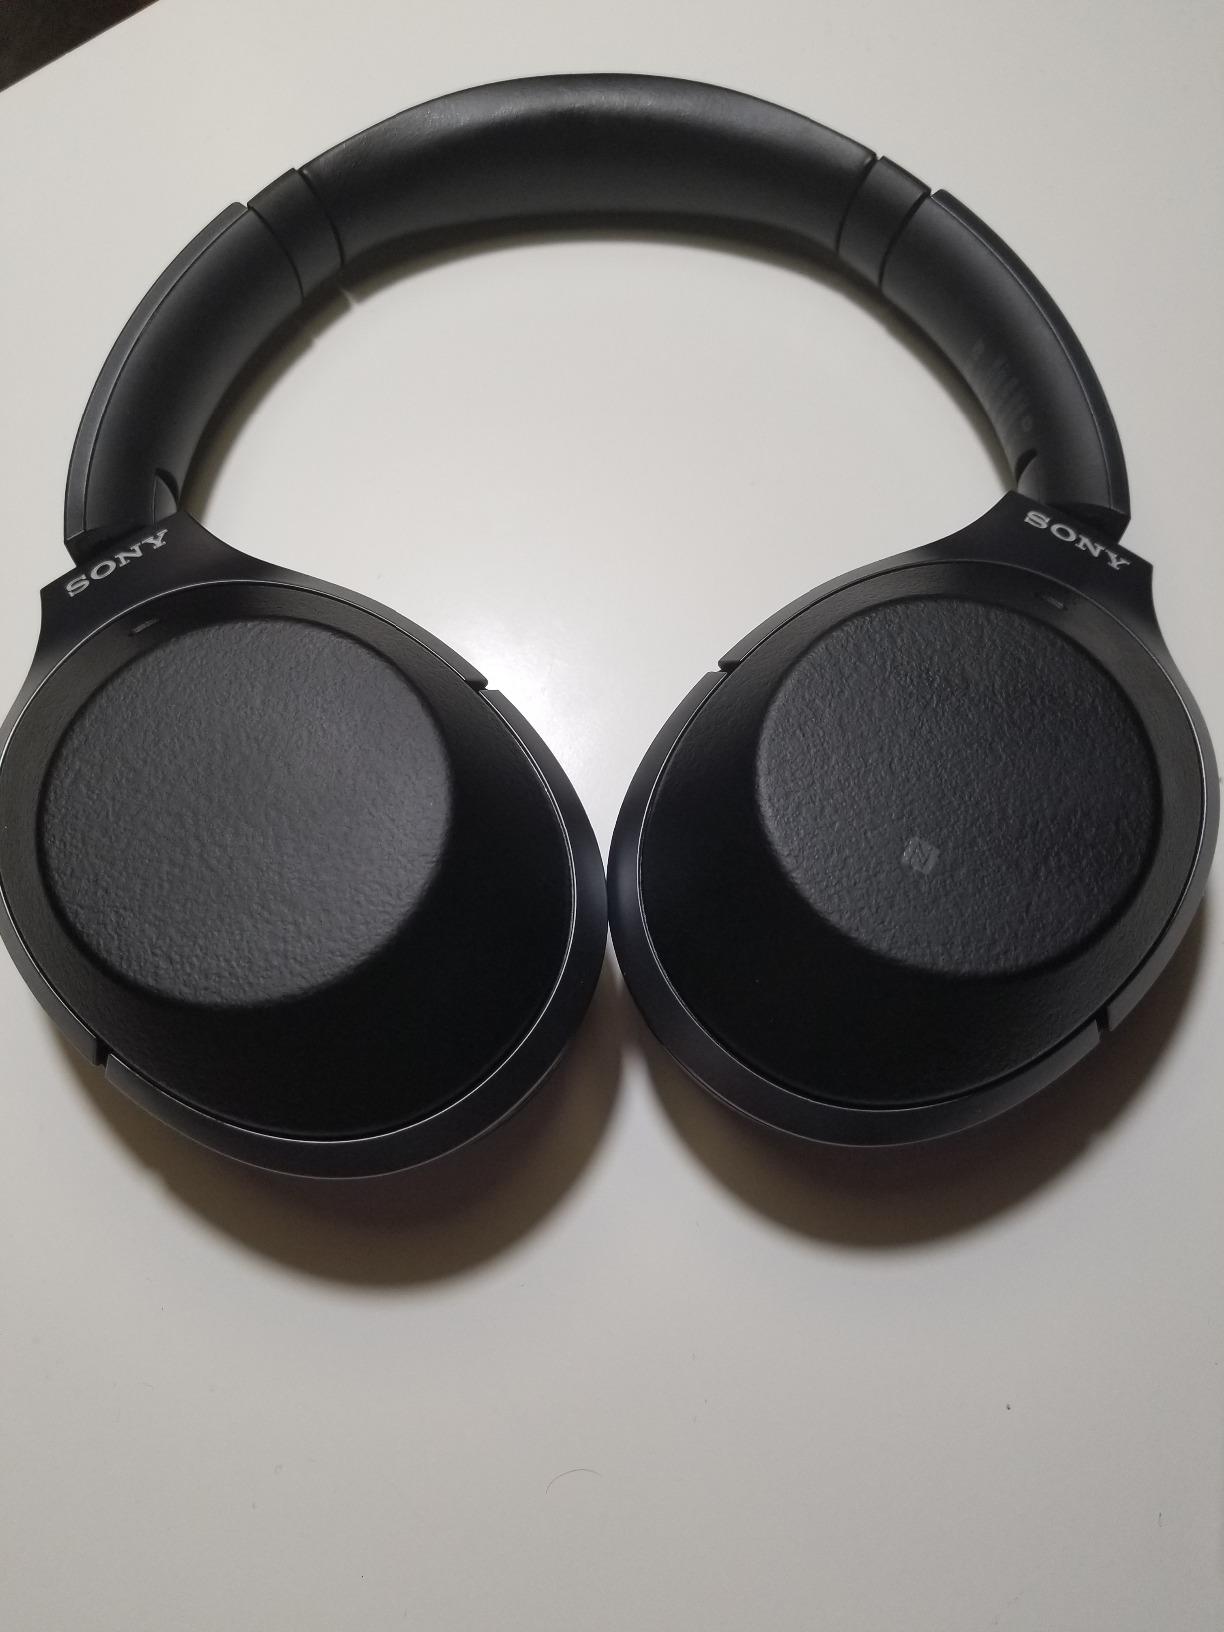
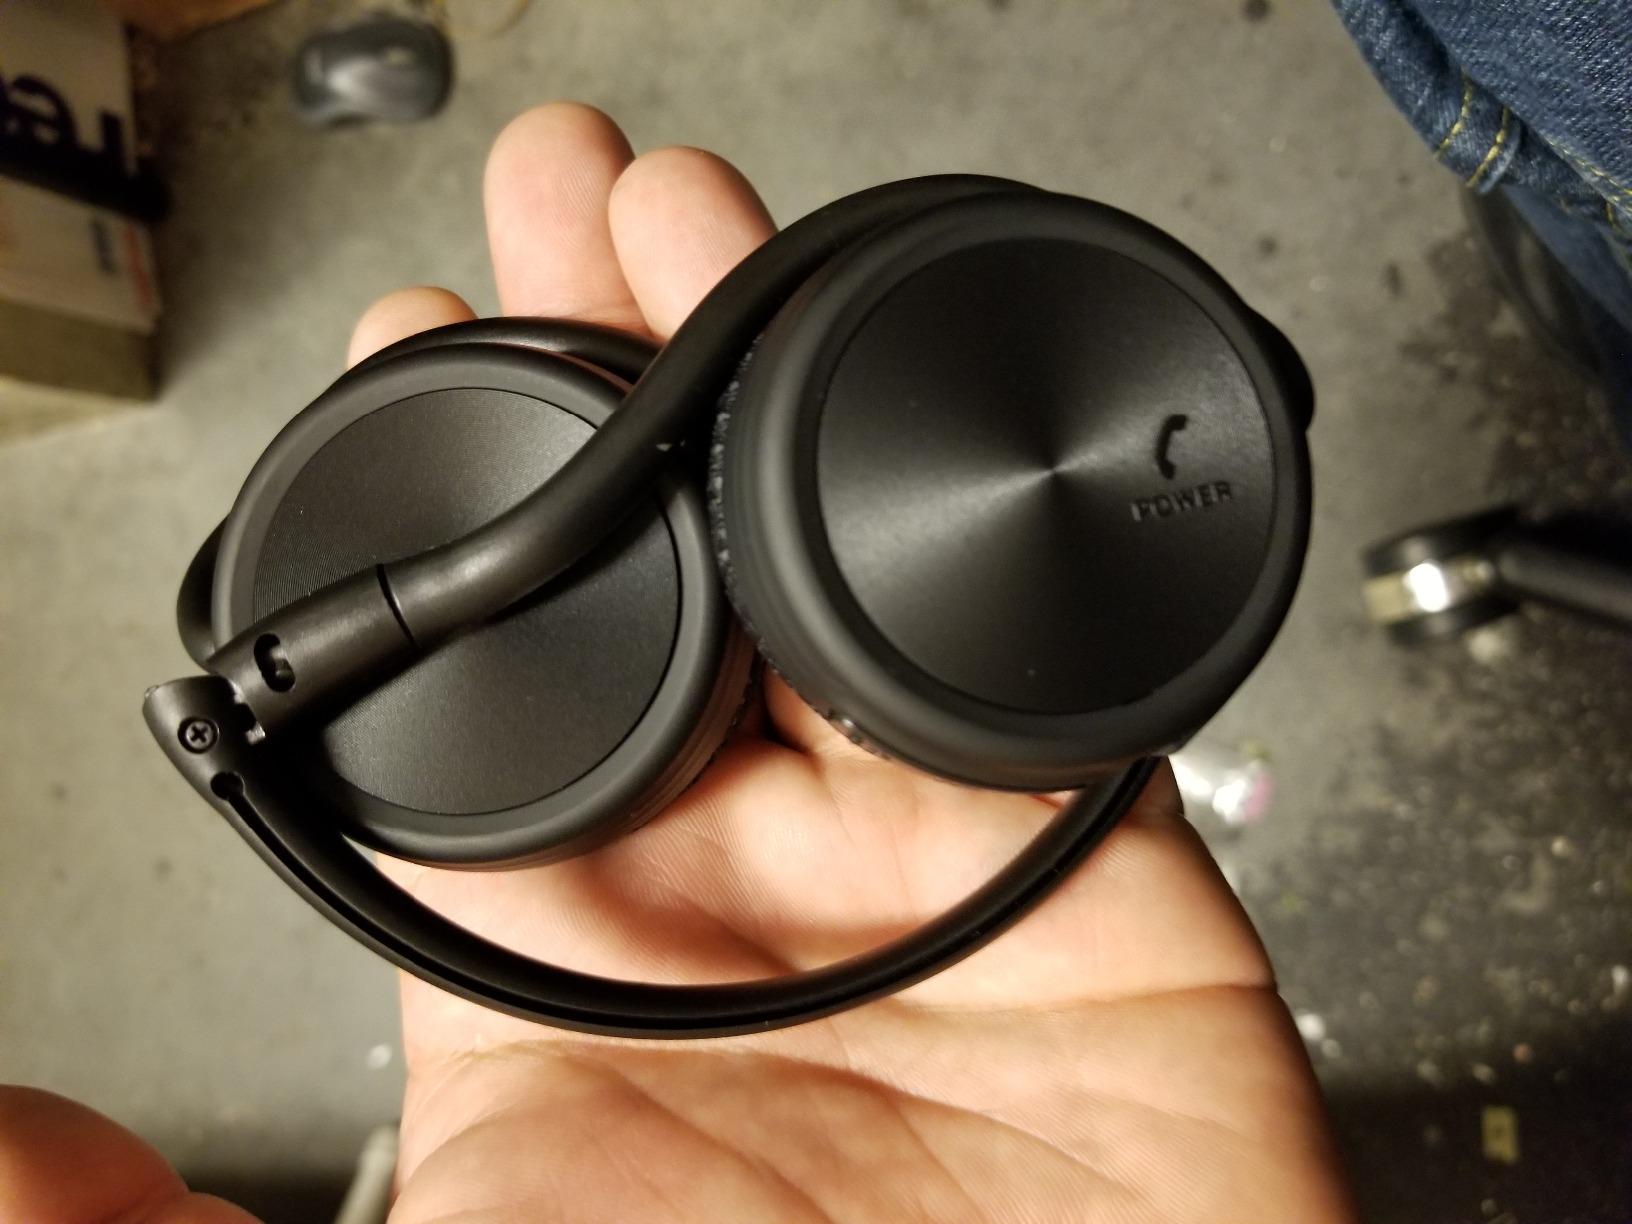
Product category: headphones
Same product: no